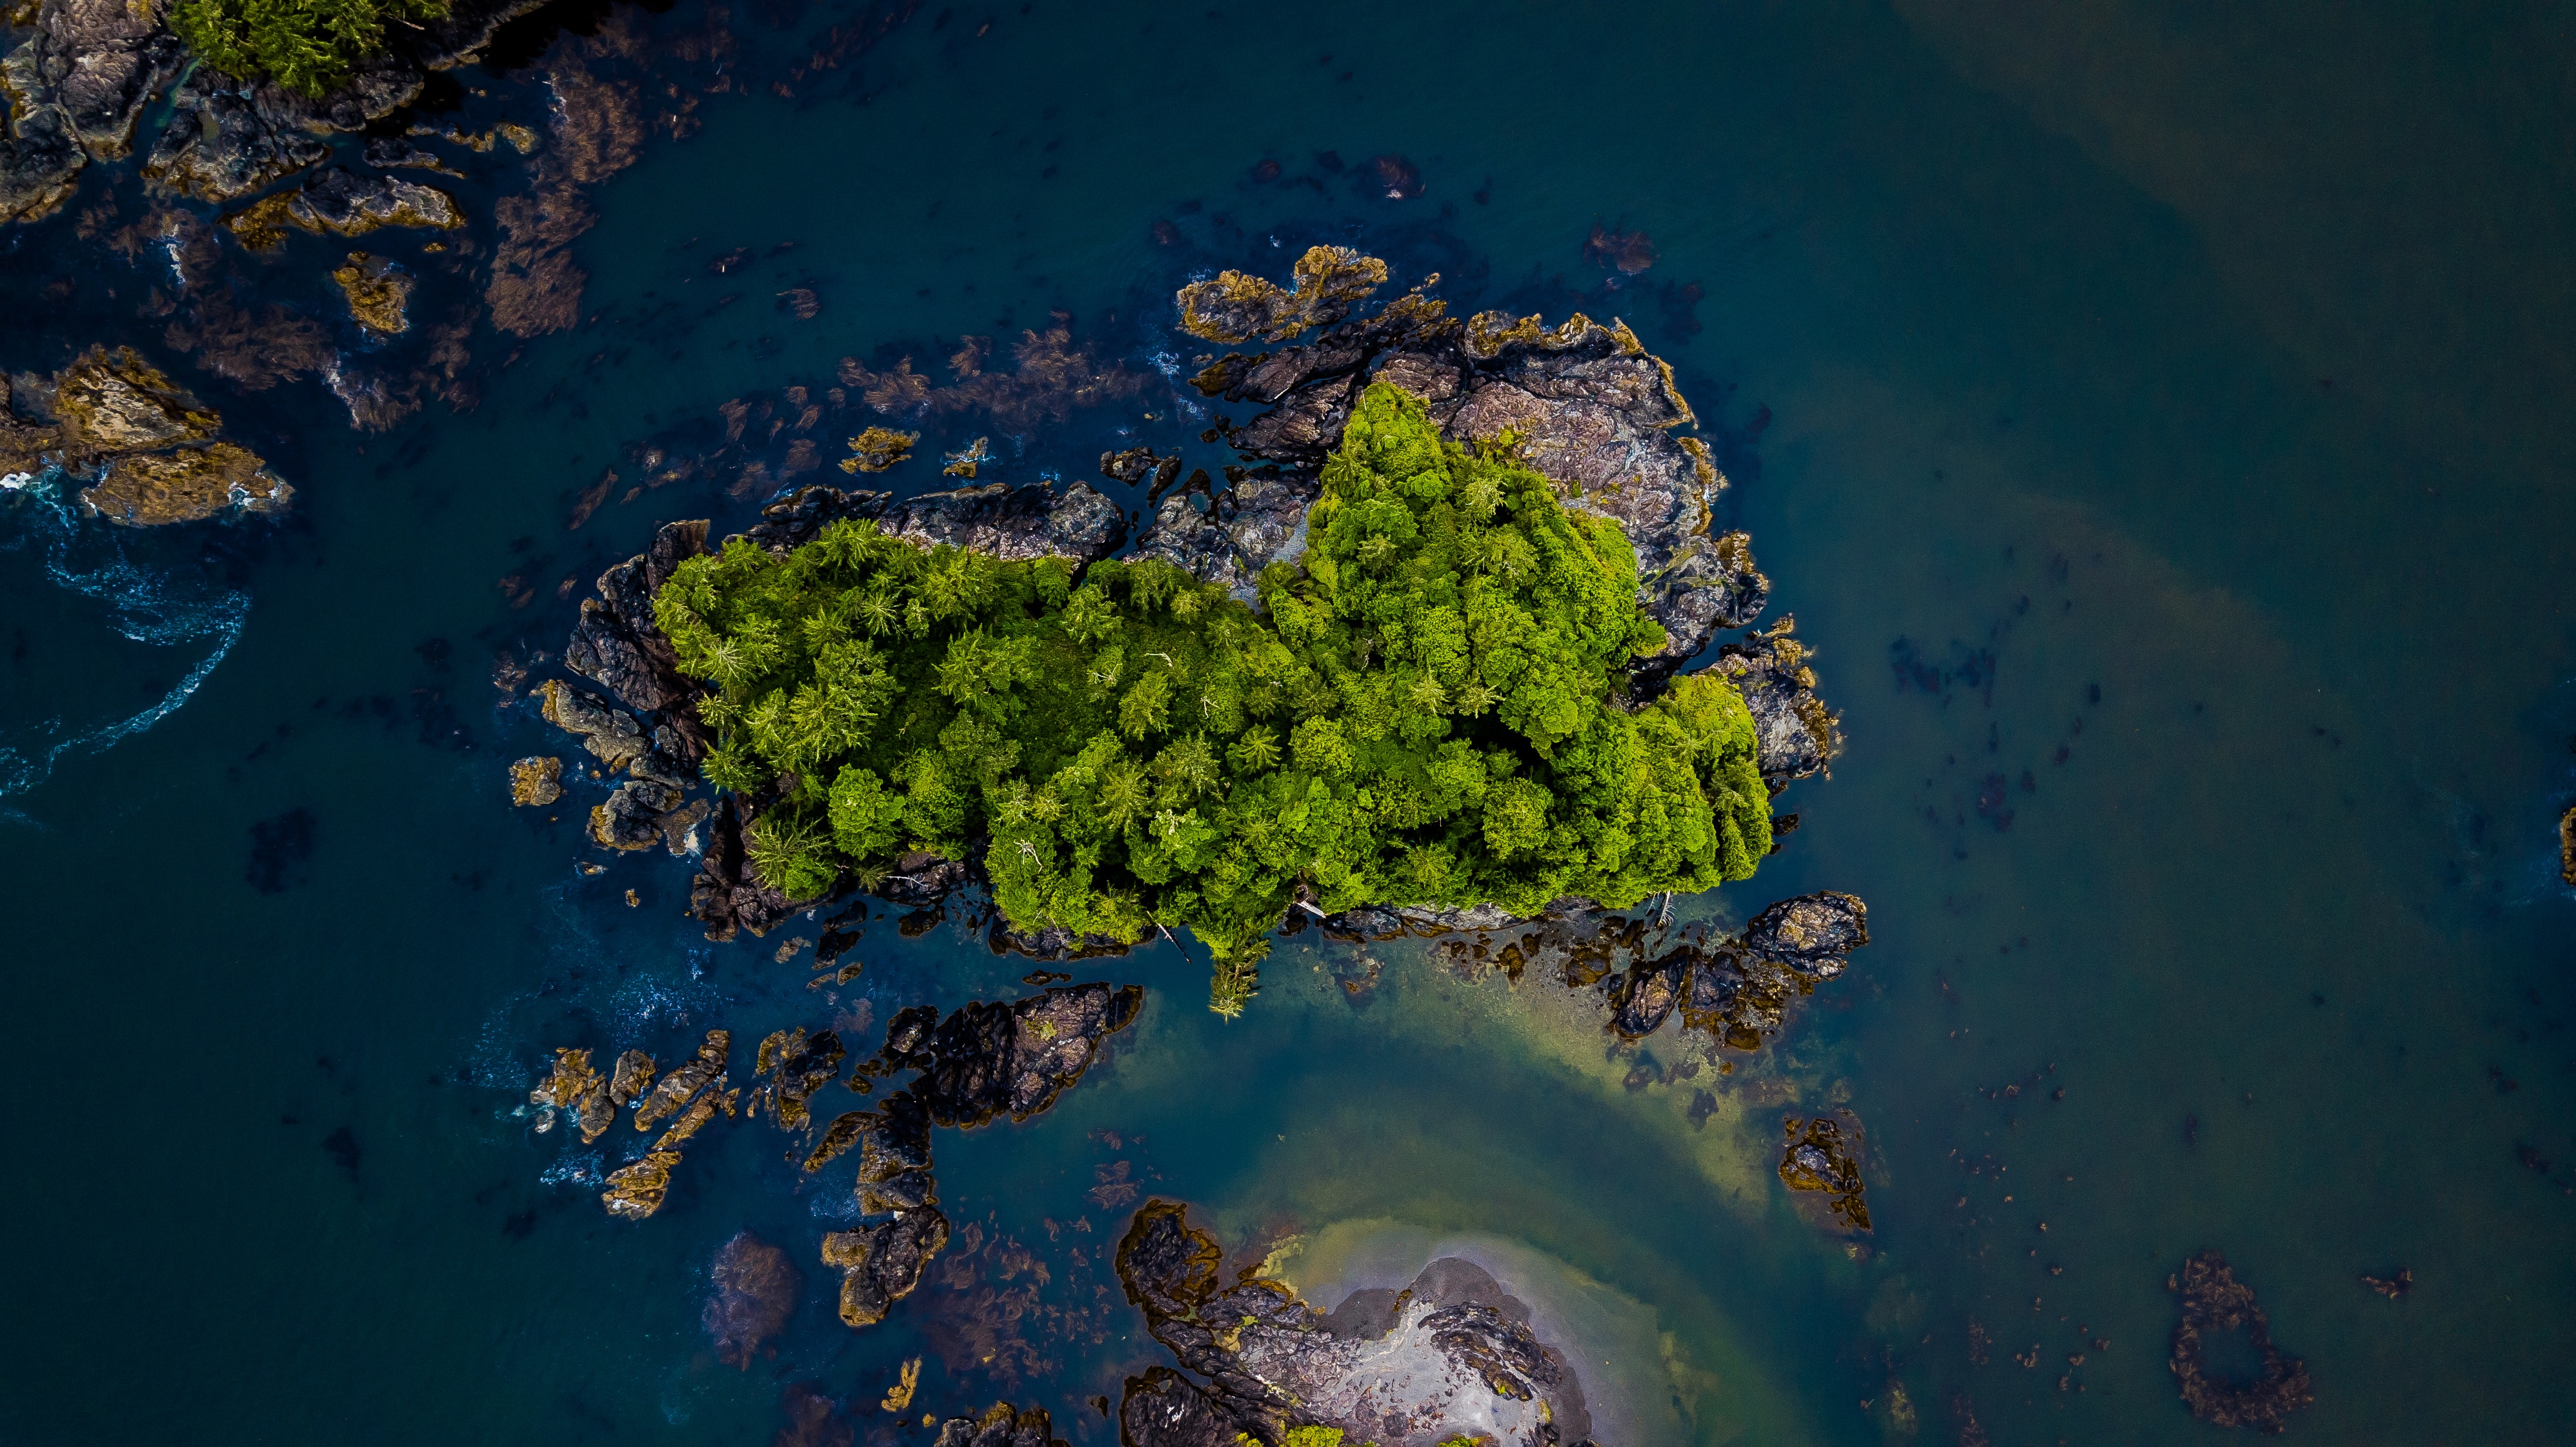
water, blue, water resources, earth, reflection, aerial photography, watercourse, island, world, organism, archipelago, photography, coastal and oceanic landforms, landscape, rock, river, islet, green algae, lake, tropics, night, algae, forest, bird's eye view